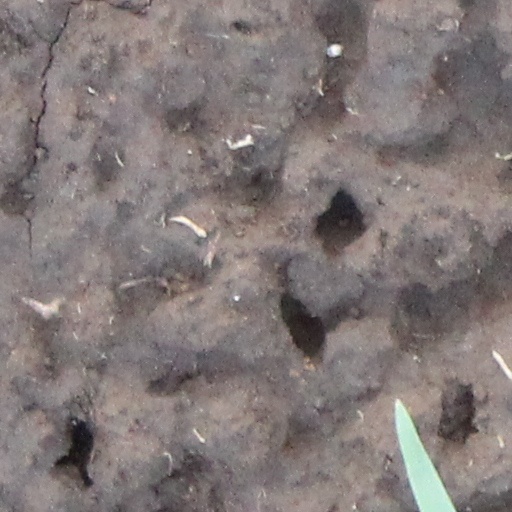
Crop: wheat